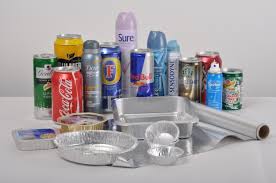
Waste category: metal